Type color

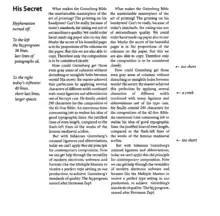
Automated even type color in a demonstration from the early 1990s. The technology was later purchased by Adobe and added to their InDesign product.

Type color, is an element of typography that describes how dense or heavy the text appears on the page. Finding the correct balance of type color and white space can make text more easily readable. The term "type color" should not be confused with the usual meaning of color, (i.e. red, yellow, blue); instead it has more to do with the blackness or boldness of the text on the page. A bold font weight creates more contrast on the page, therefore creates more emphasis. Using a bold font is therefore one way that type color can be adjusted.